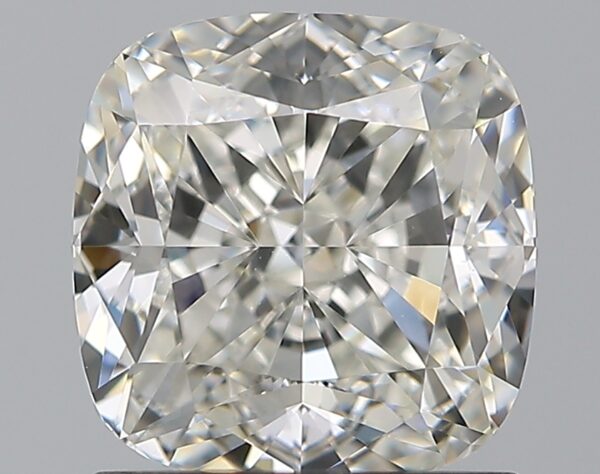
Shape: cushion
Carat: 1.51
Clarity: VVS2
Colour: I
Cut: EX
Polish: EX
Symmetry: EX
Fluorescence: M
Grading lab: GIA
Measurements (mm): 6.43 x 6.35 x 4.22